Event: Typhoon Ruby
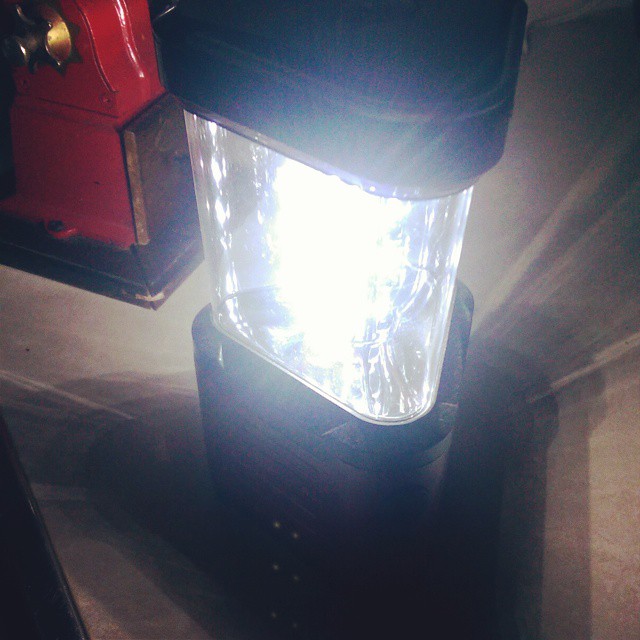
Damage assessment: no_damage